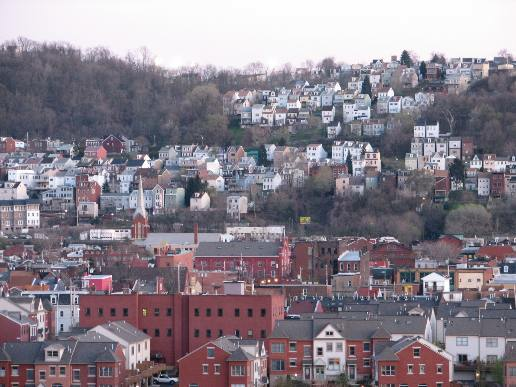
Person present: No